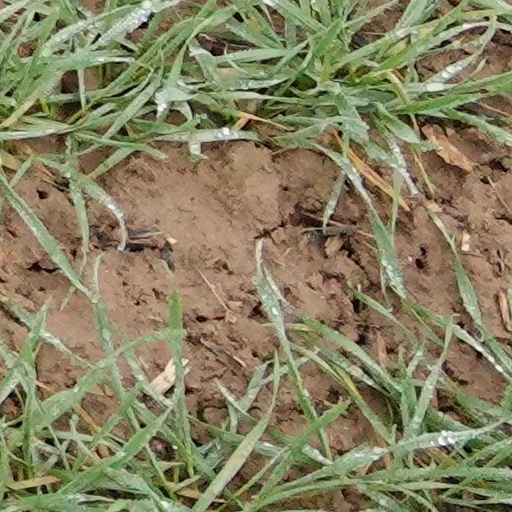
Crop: wheat